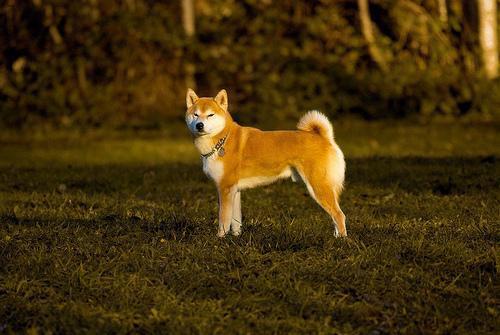
shiba inu